Frederick Gye

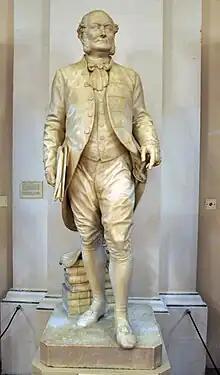
Statue of Frederick Gye, by Count Gleichen, 1880 (at the Royal Opera House, Covent Garden)

Frederick Gye (the younger) (1810–1878) was an English businessman and opera manager who for many years ran what is now the Royal Opera House, Covent Garden.